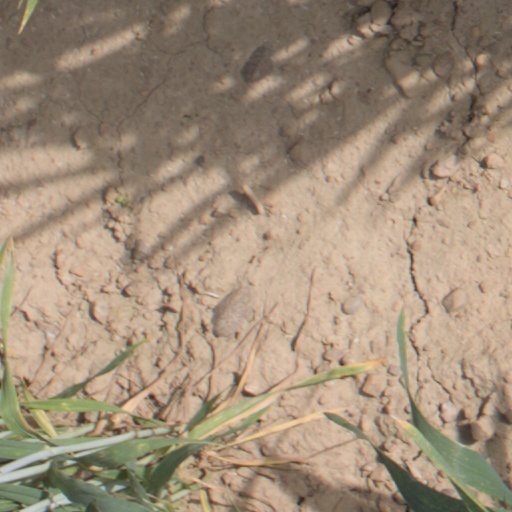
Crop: wheat